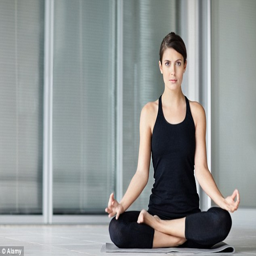
the benefits of stretching your muscles are equally important to a busy mum or a stressed - out executive